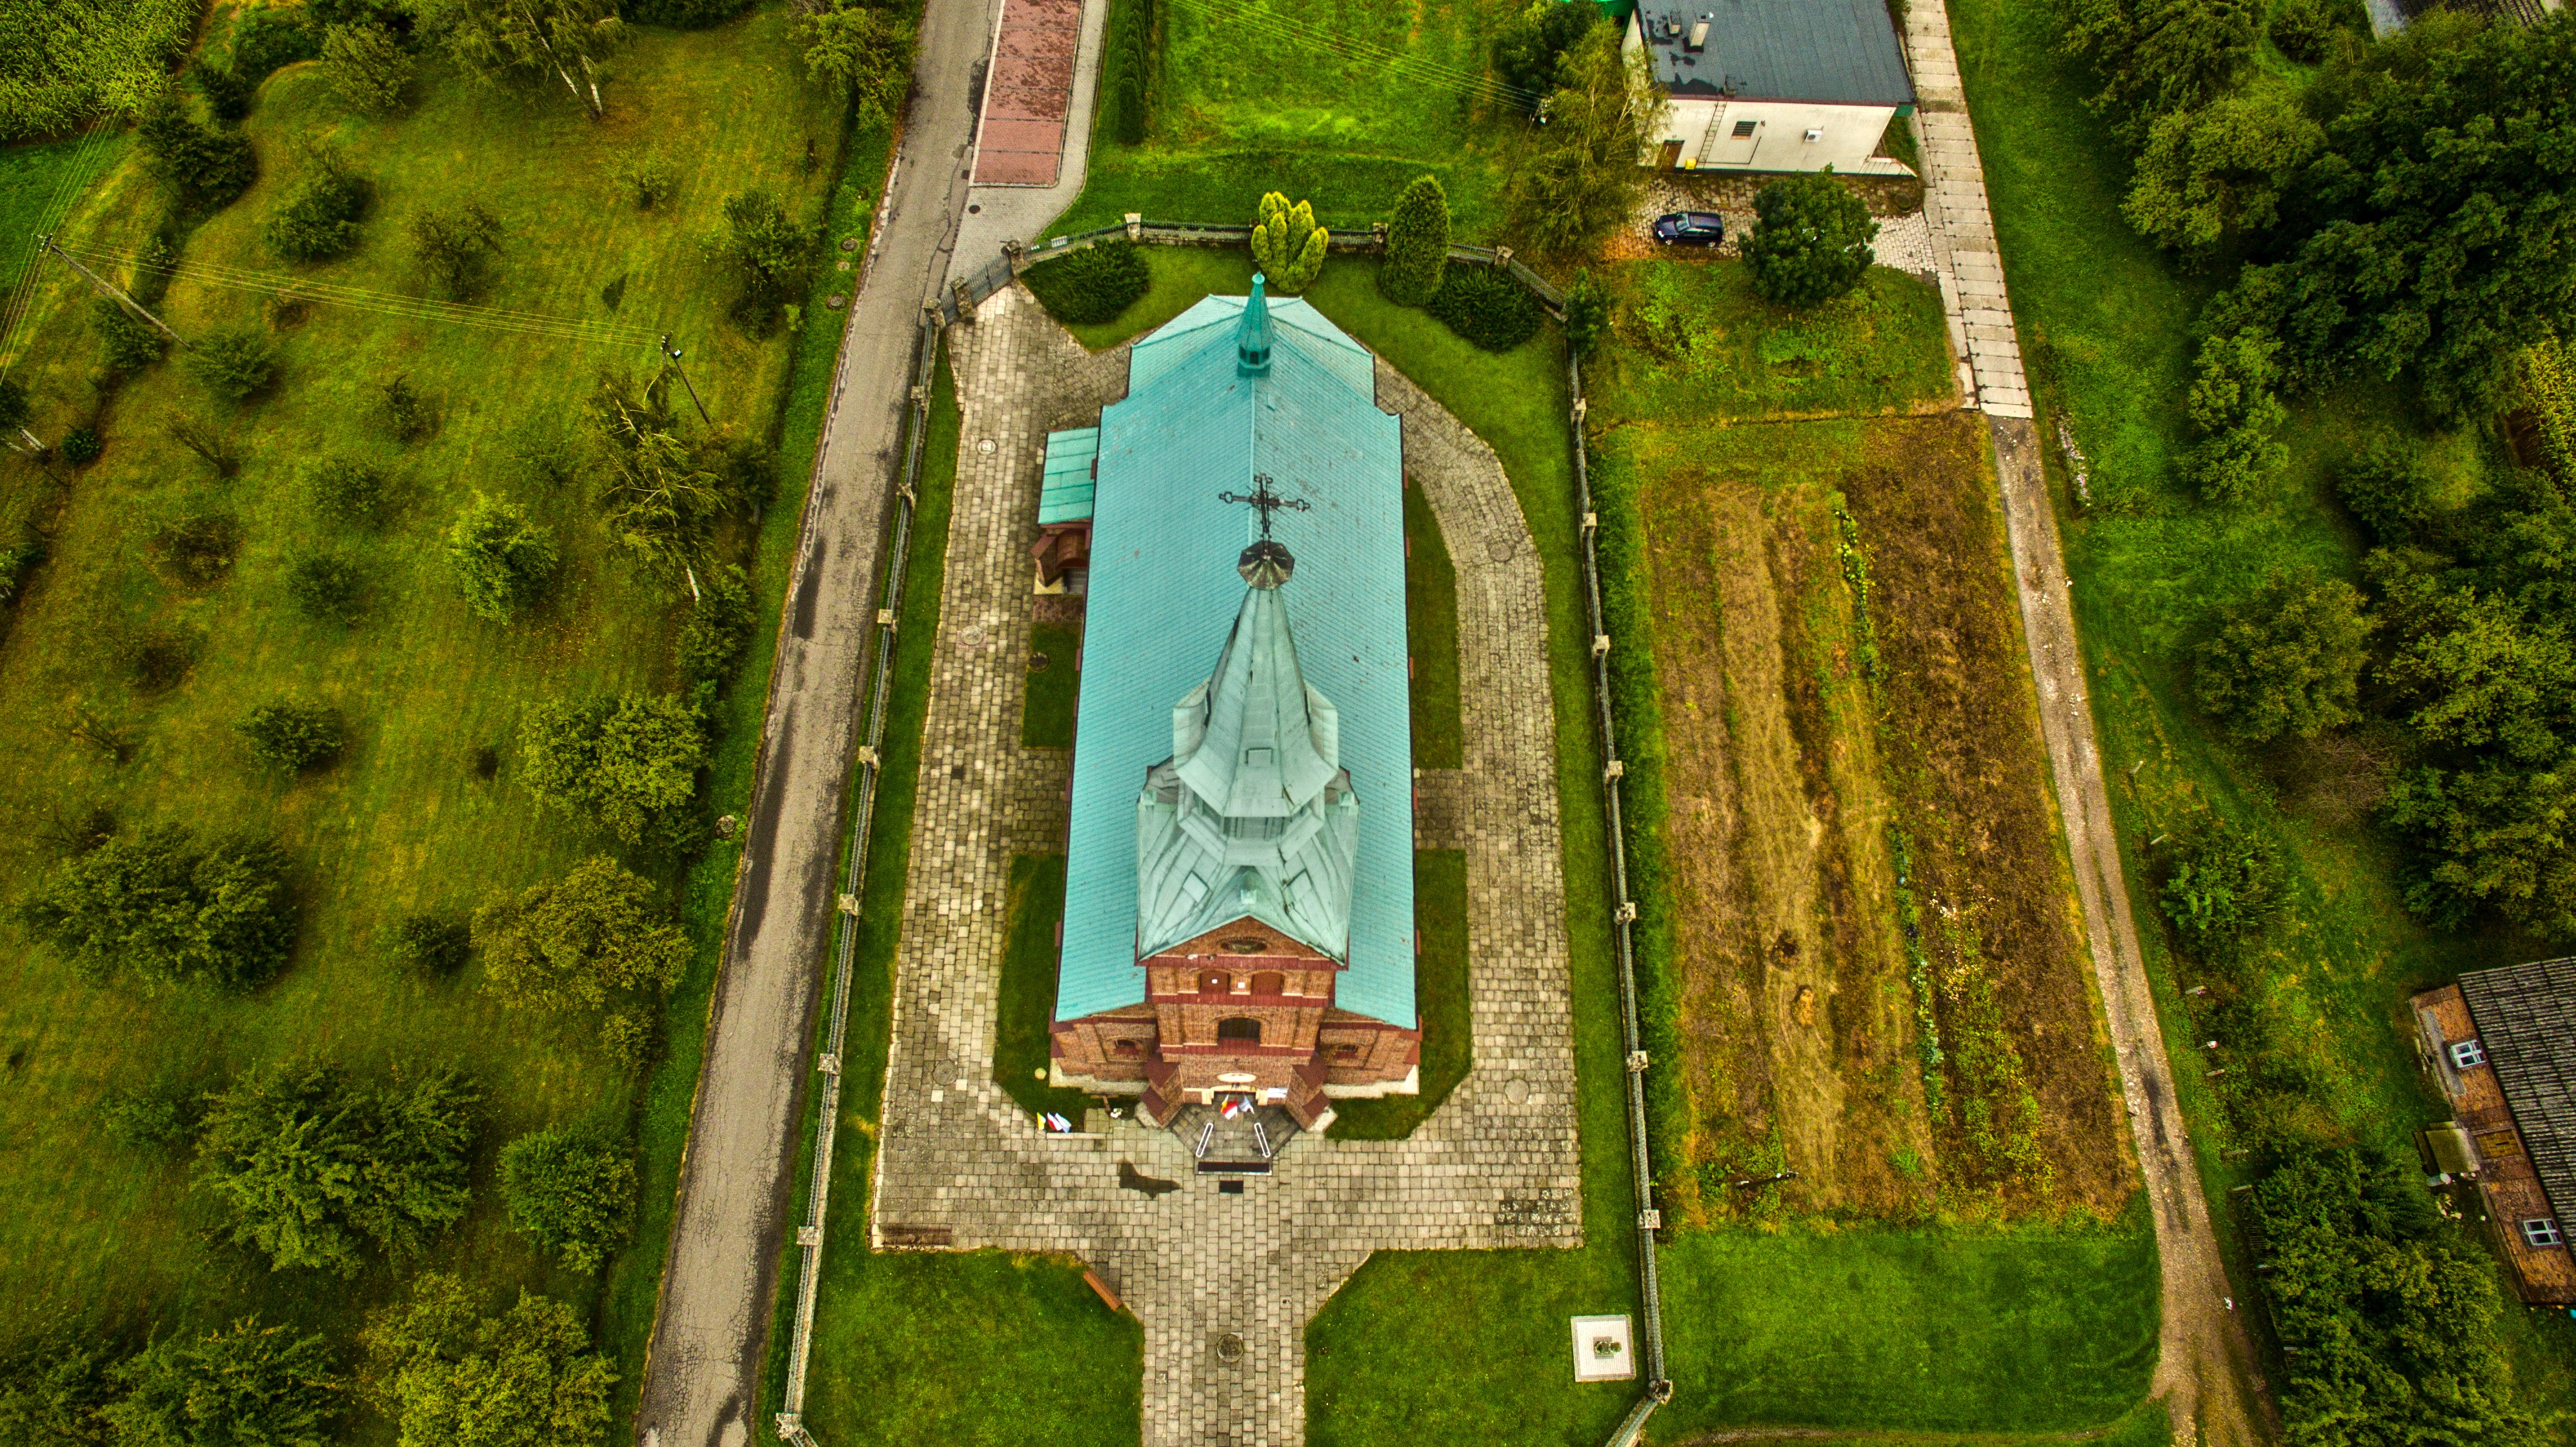
landscape, tree, grass, architecture, building, monument, green, tower, religion, church, cross, catholic, temple, faith, mary, christianity, estate, bird's eye view, aerial photography, catholics, the sanctuary